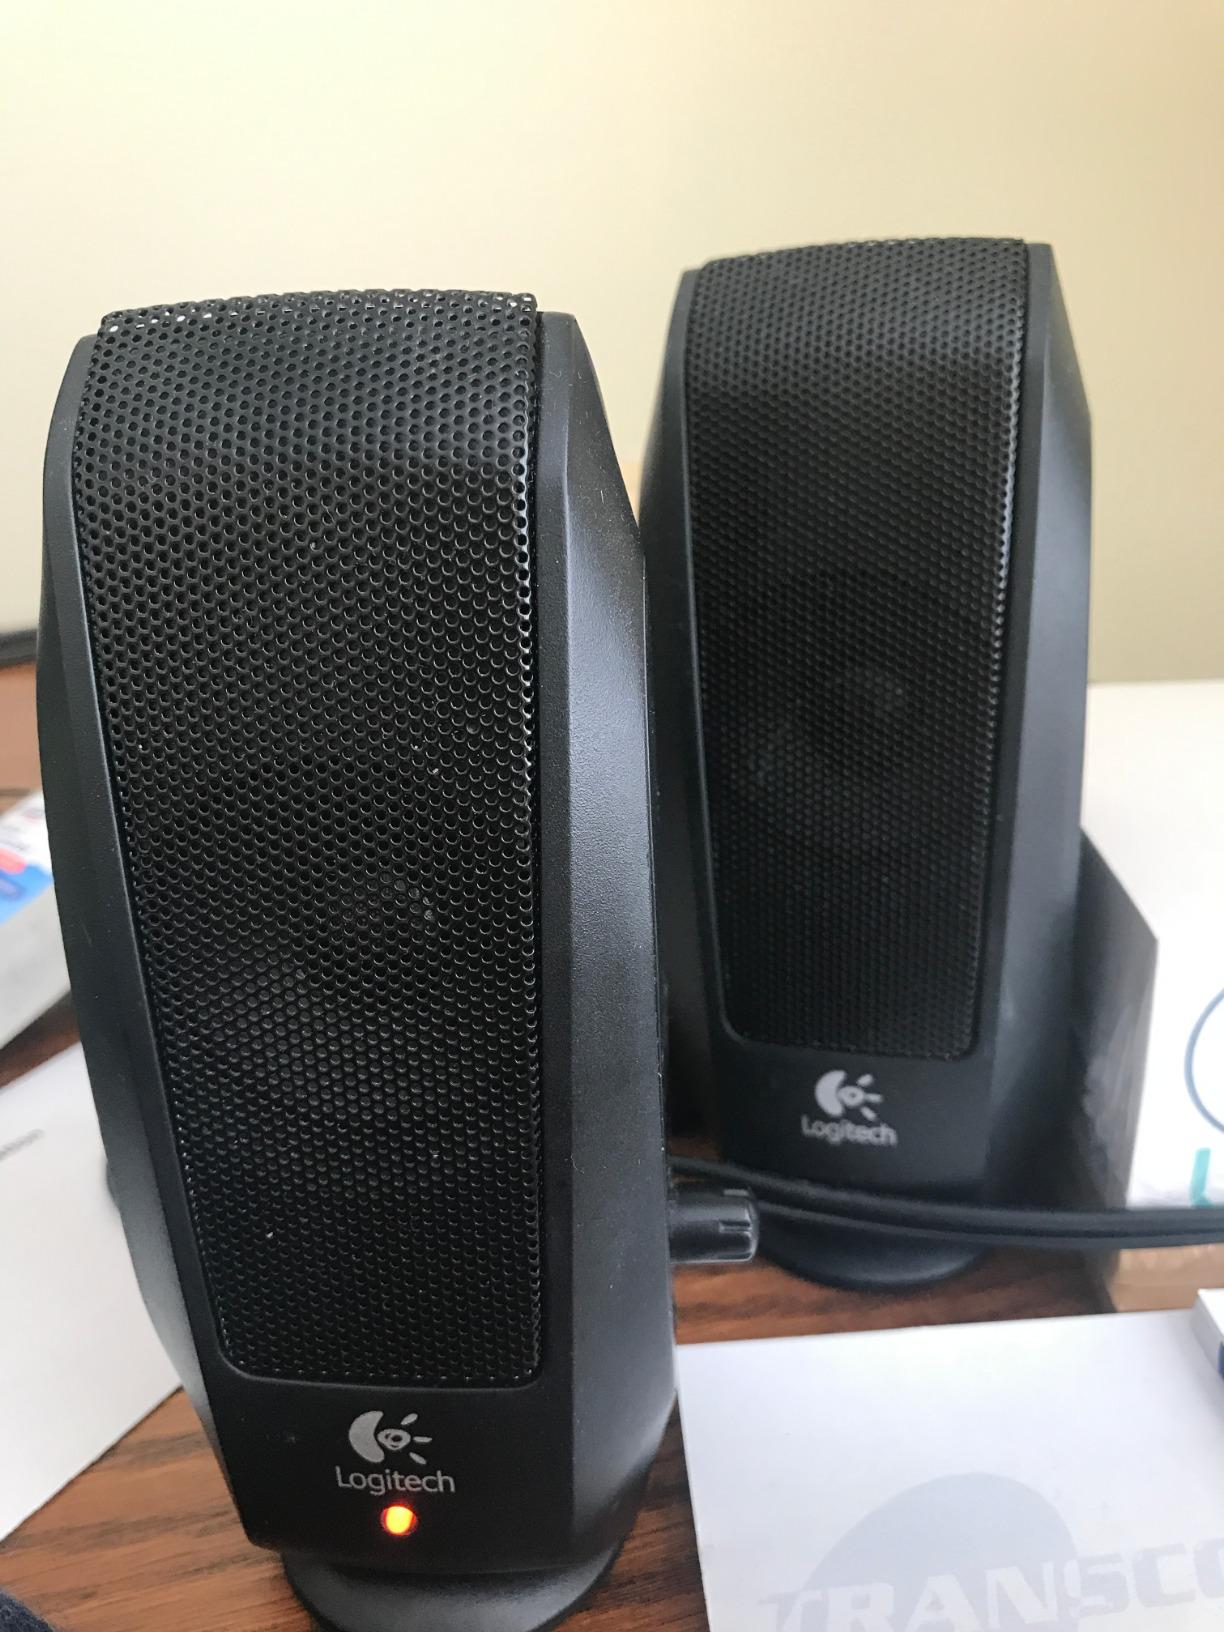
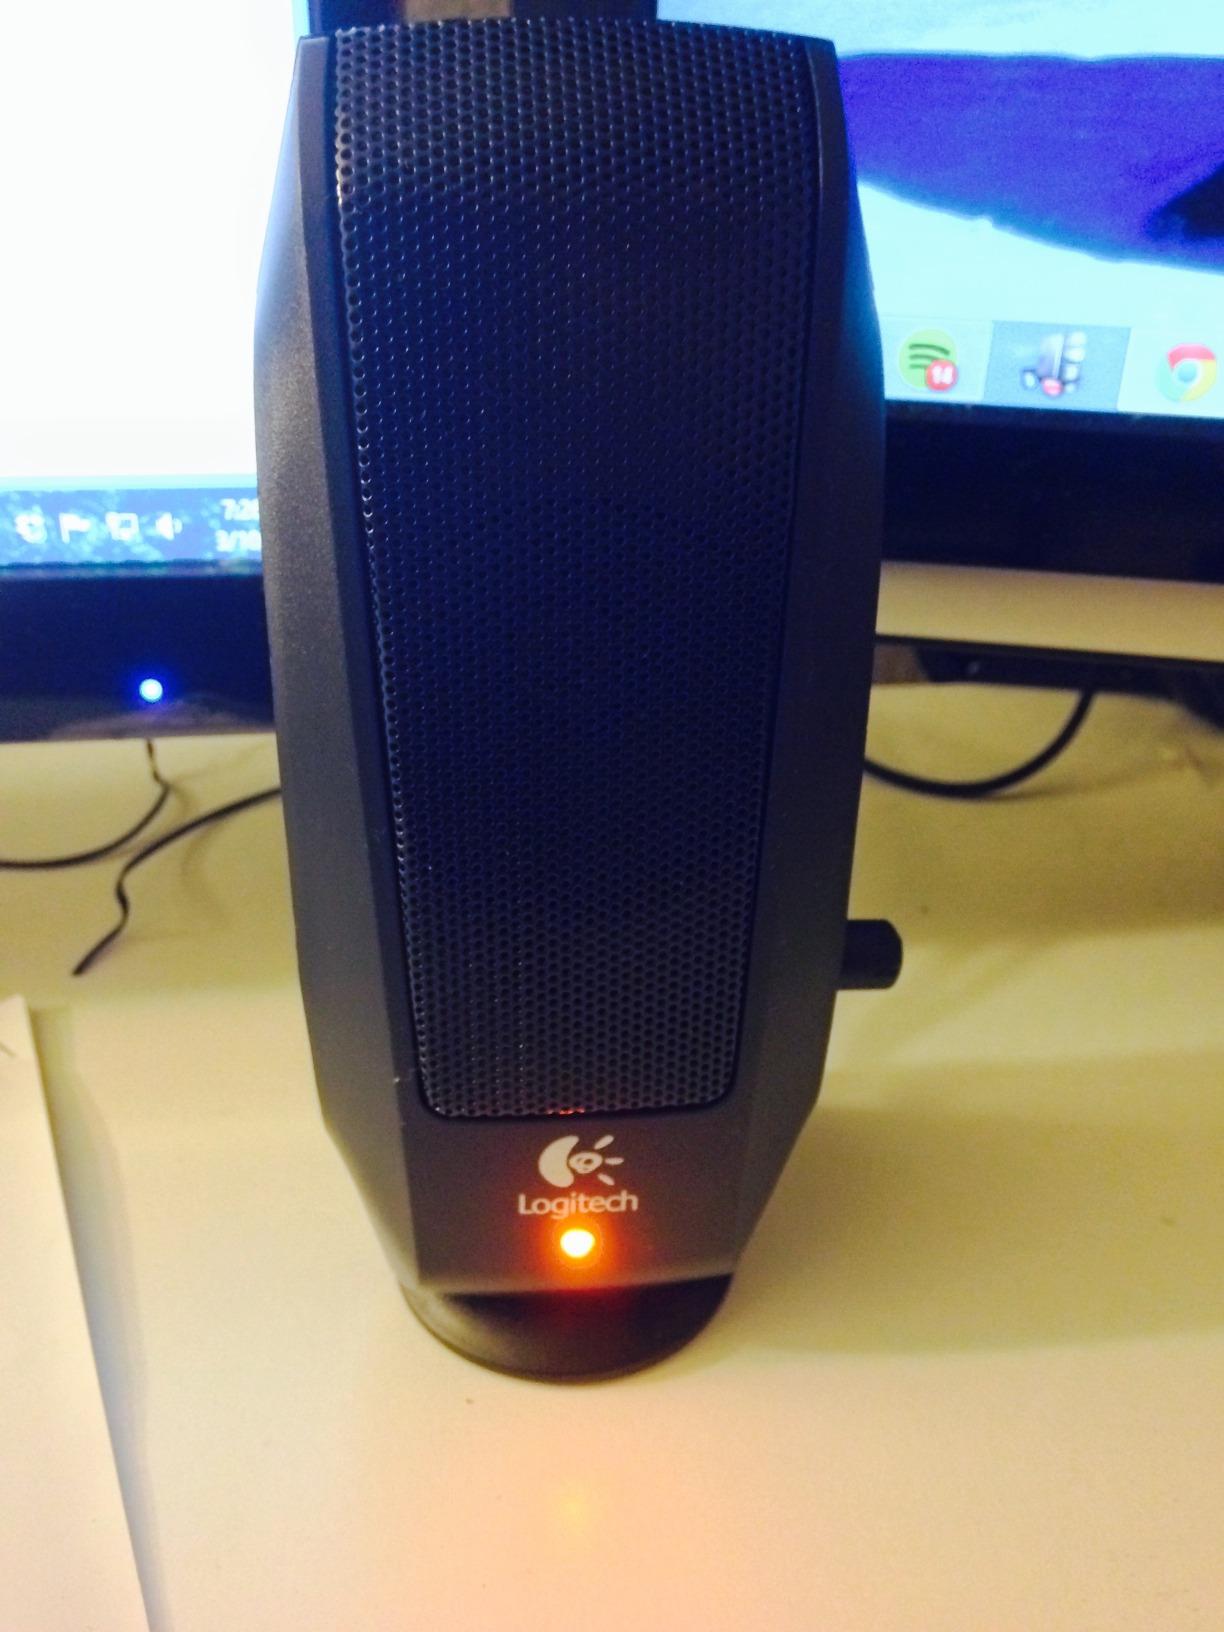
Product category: speaker
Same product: yes